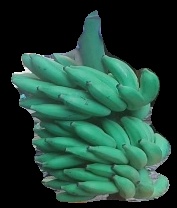
Variety: elakki-bale
Grade: grade2